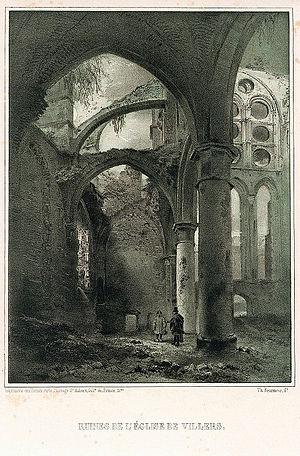
Ruines de l'abbatiale de Villers-la-Ville (Belgique). Lithographie de Théodore Fourmois, 1833.
Théodore Fourmois est un paysagiste, peintre de scènes de genre, aquarelliste, dessinateur et graveur.